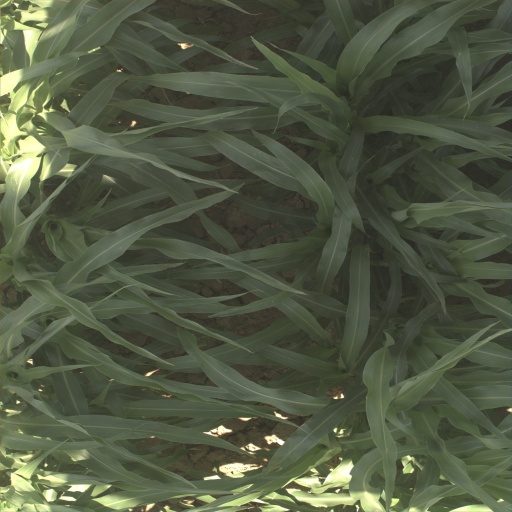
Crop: sorghum